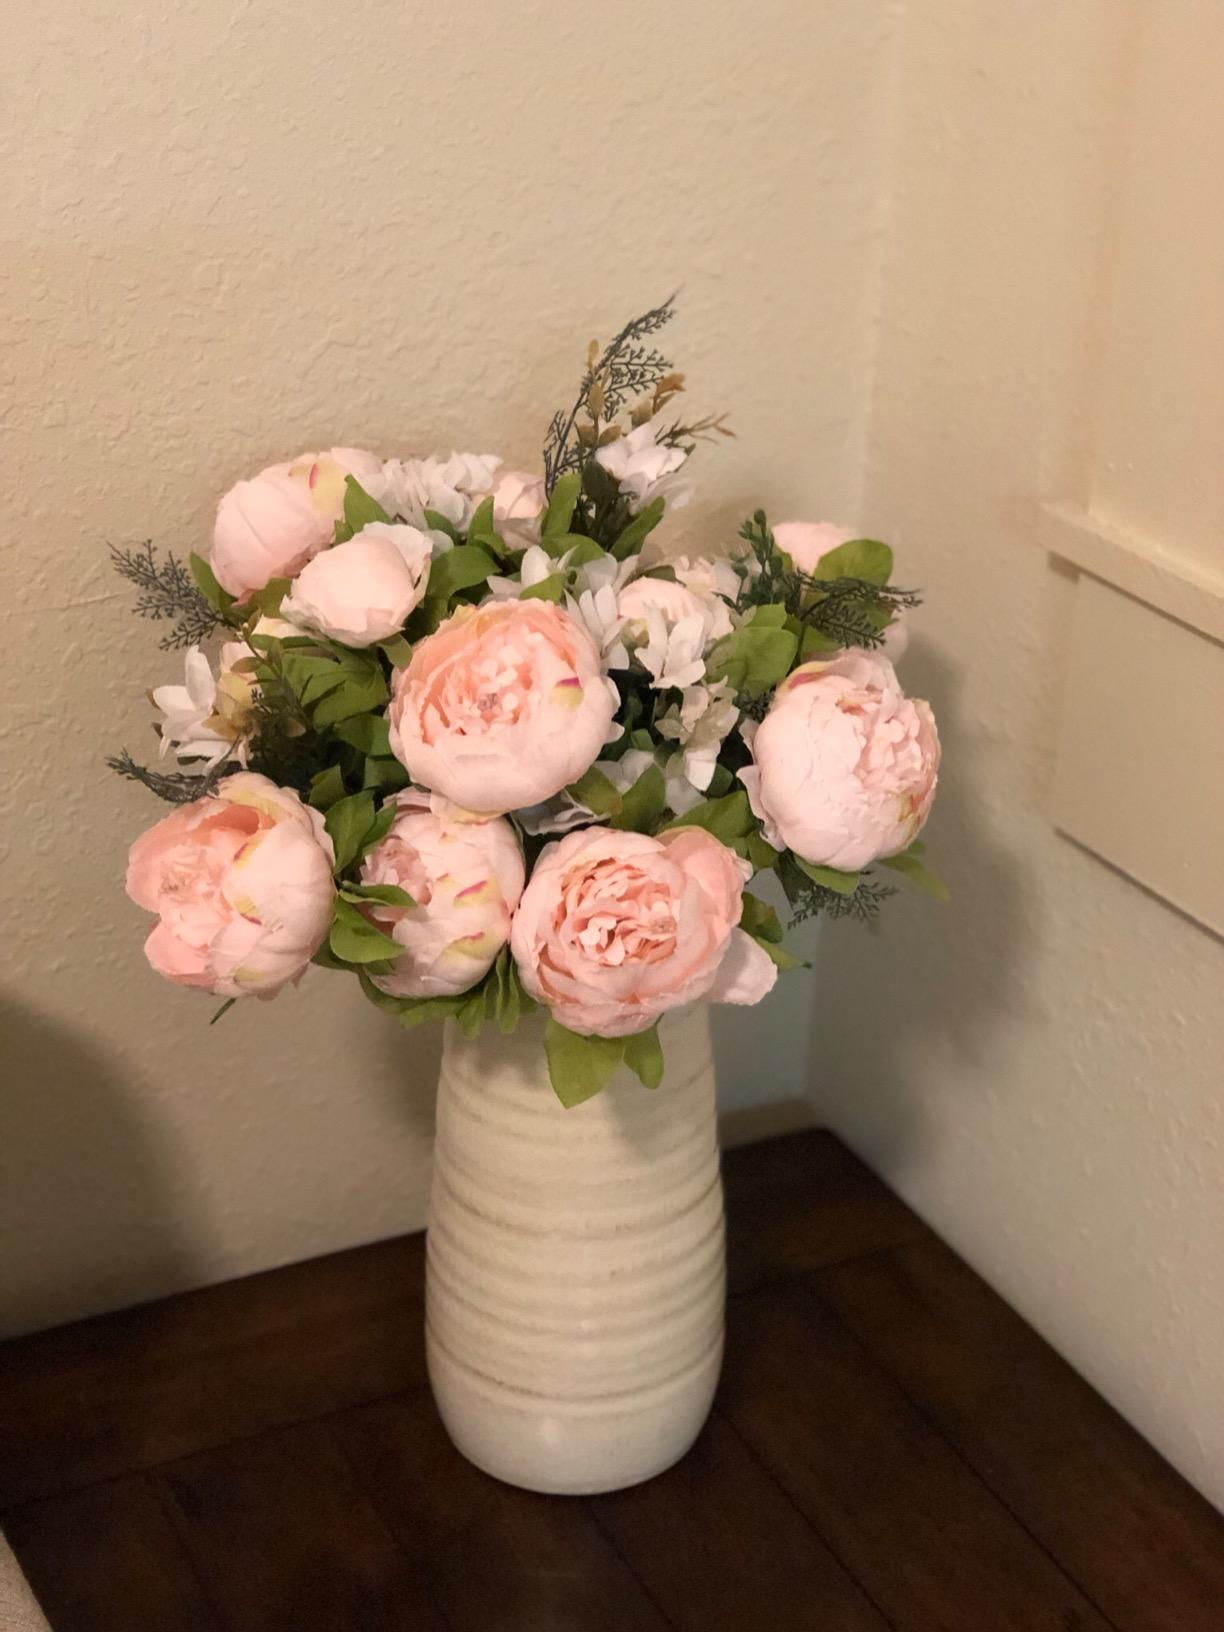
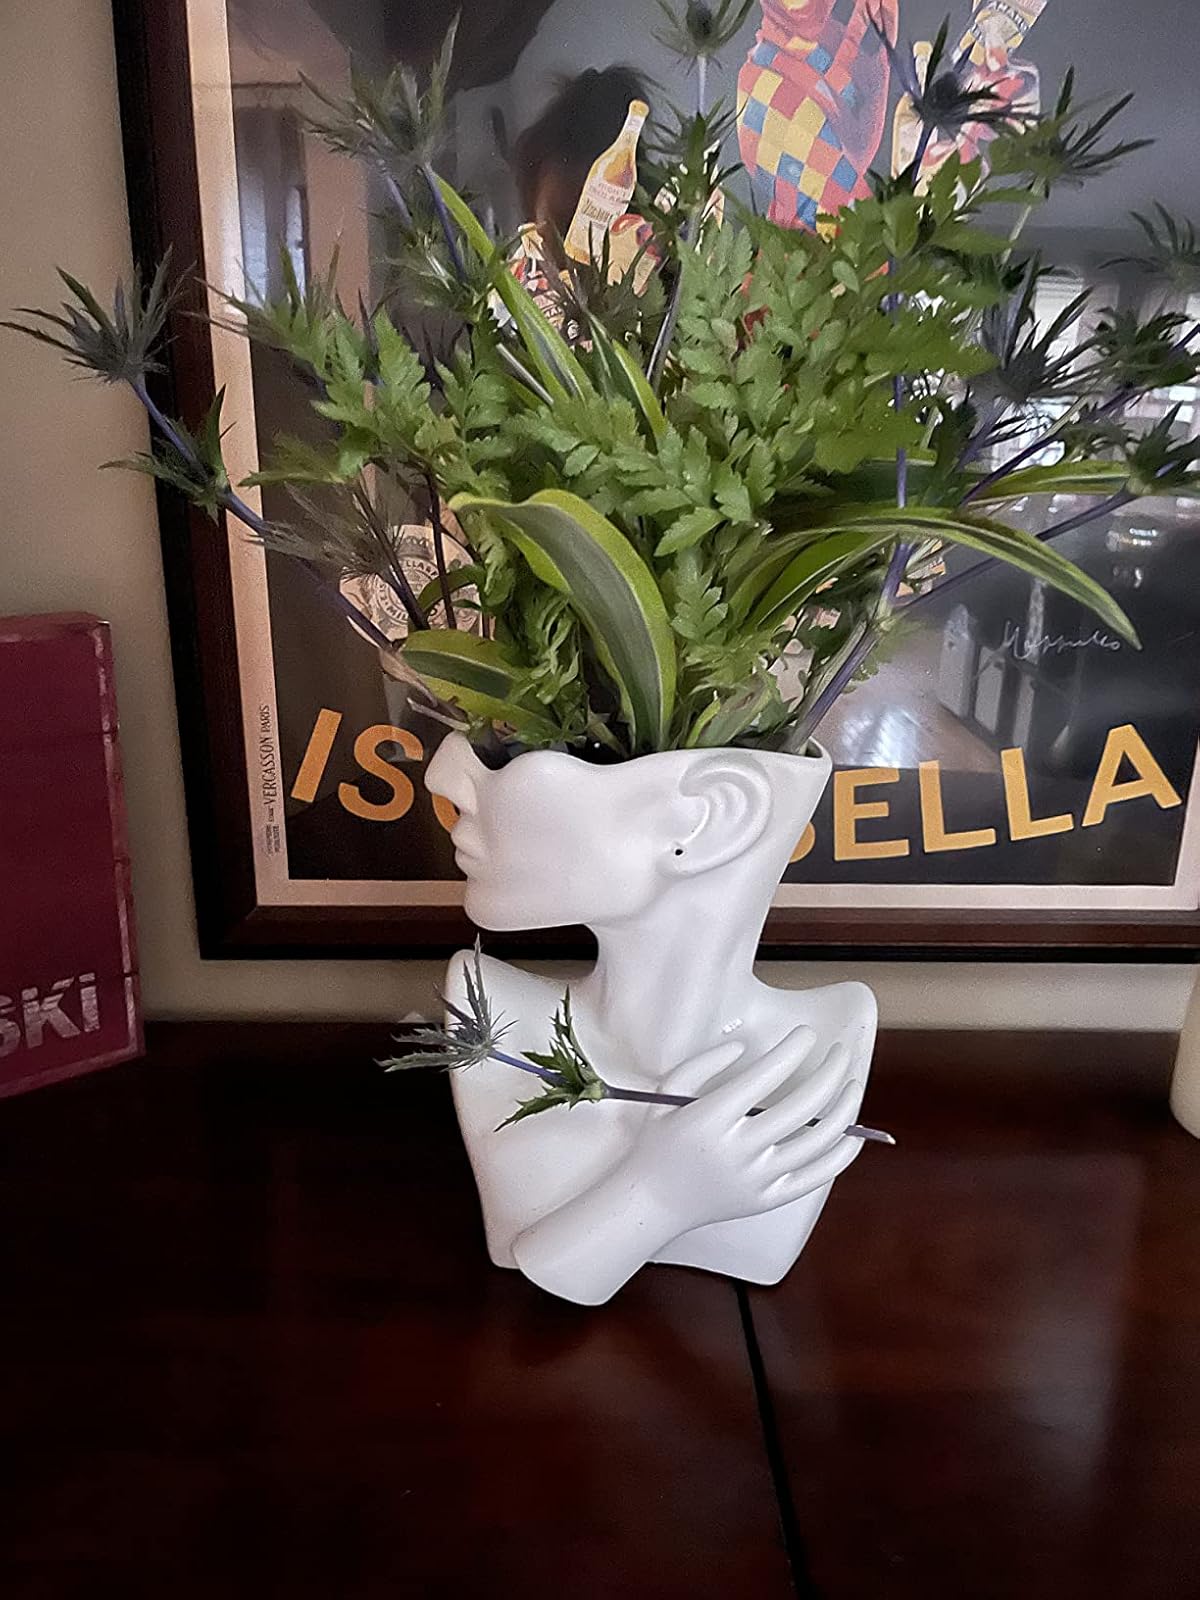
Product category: vase
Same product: no